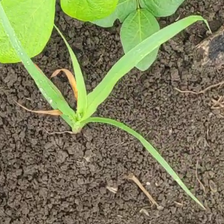
Weed species: Digitaria_SP_(Digitaria Sanguinalis )